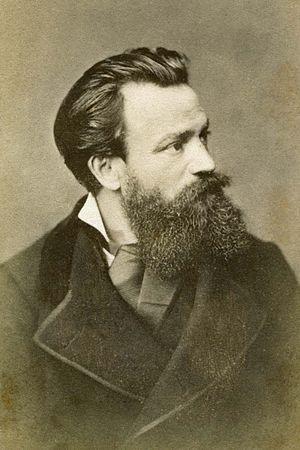
Alexis Louis Trinquet
Alexis Louis Trinquet est né à Valenciennes le 6 août 1835 et mort le 11 avril 1882 à Paris. C'est une personnalité de la Commune de Paris.